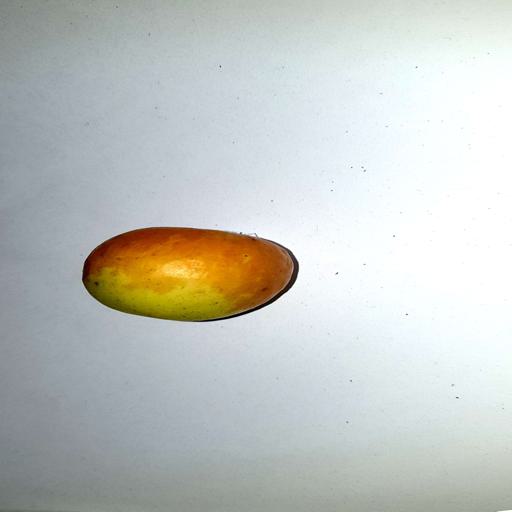
Label: healthy